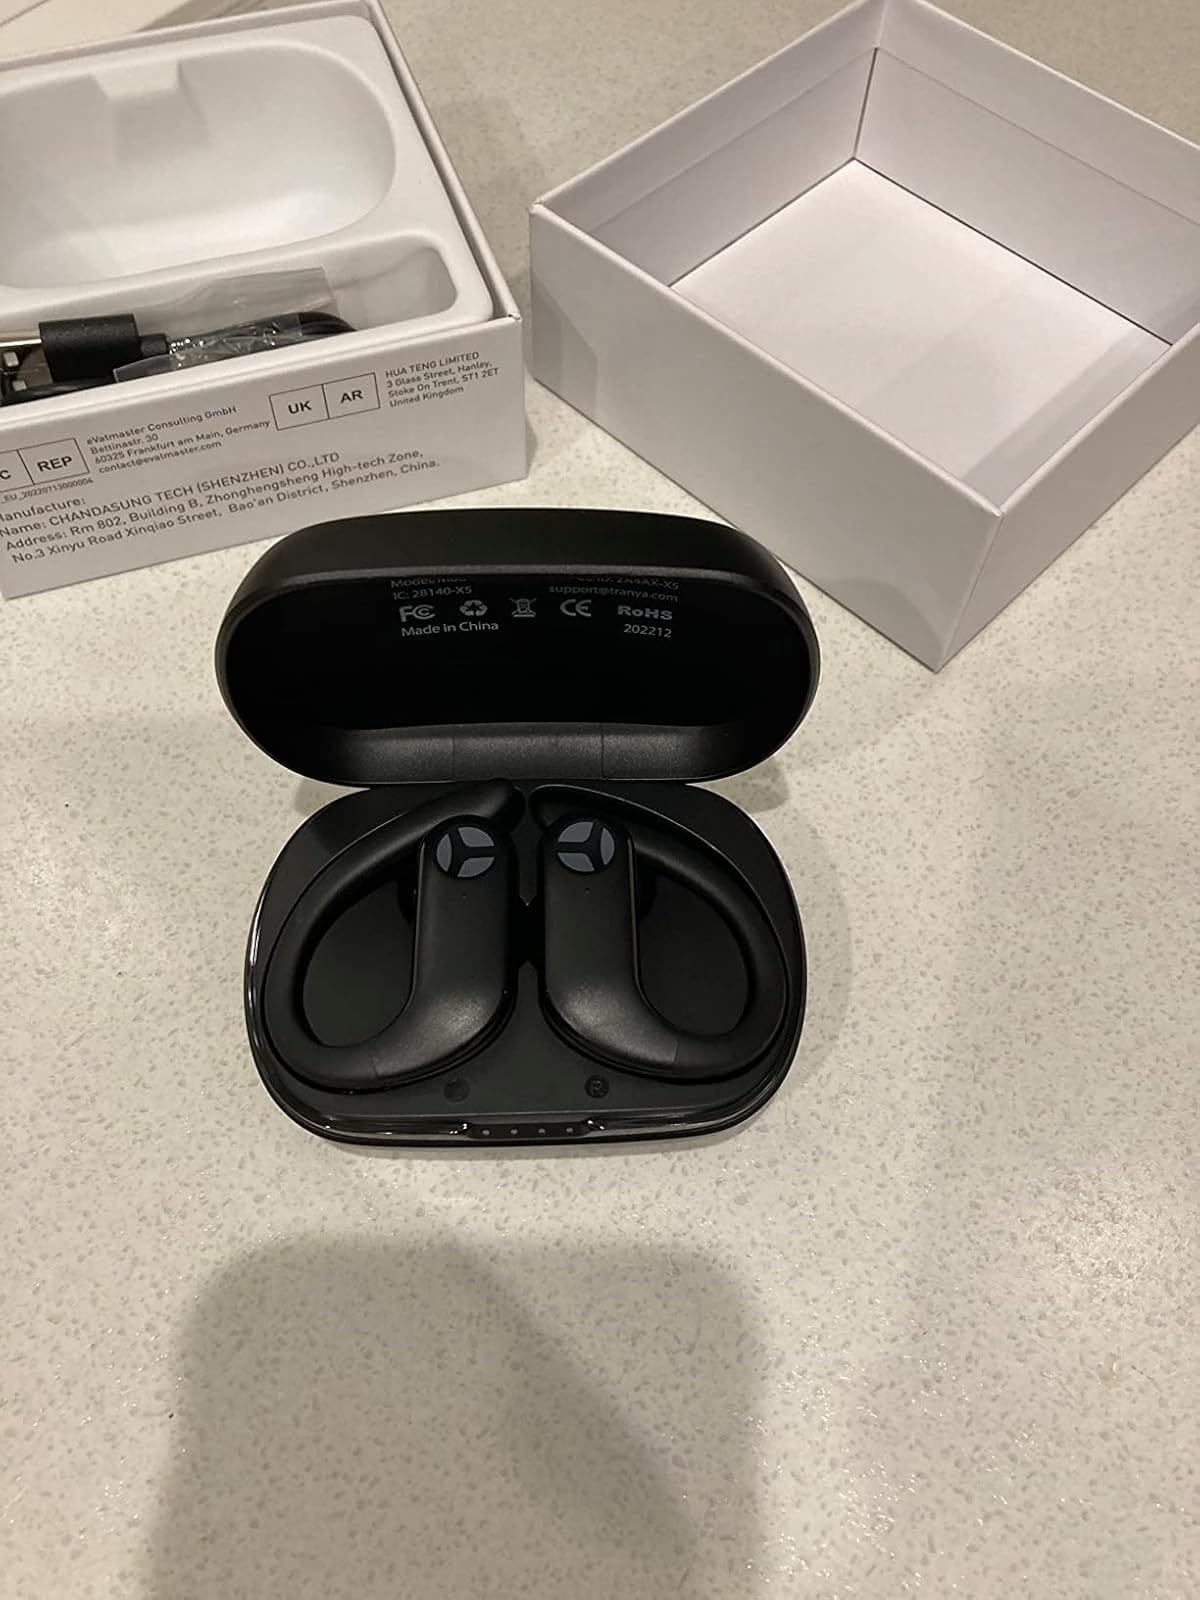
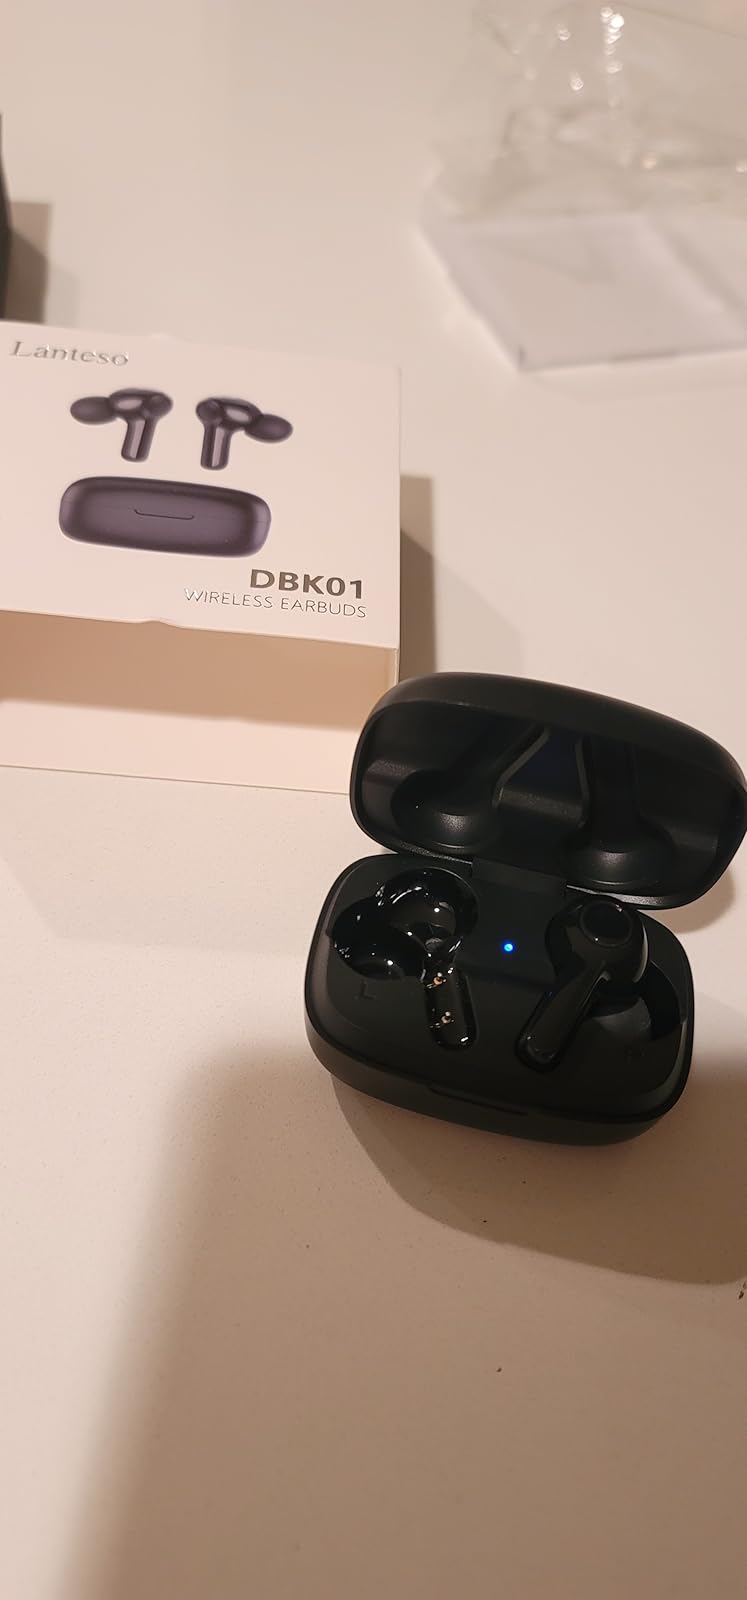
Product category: earbuds
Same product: no